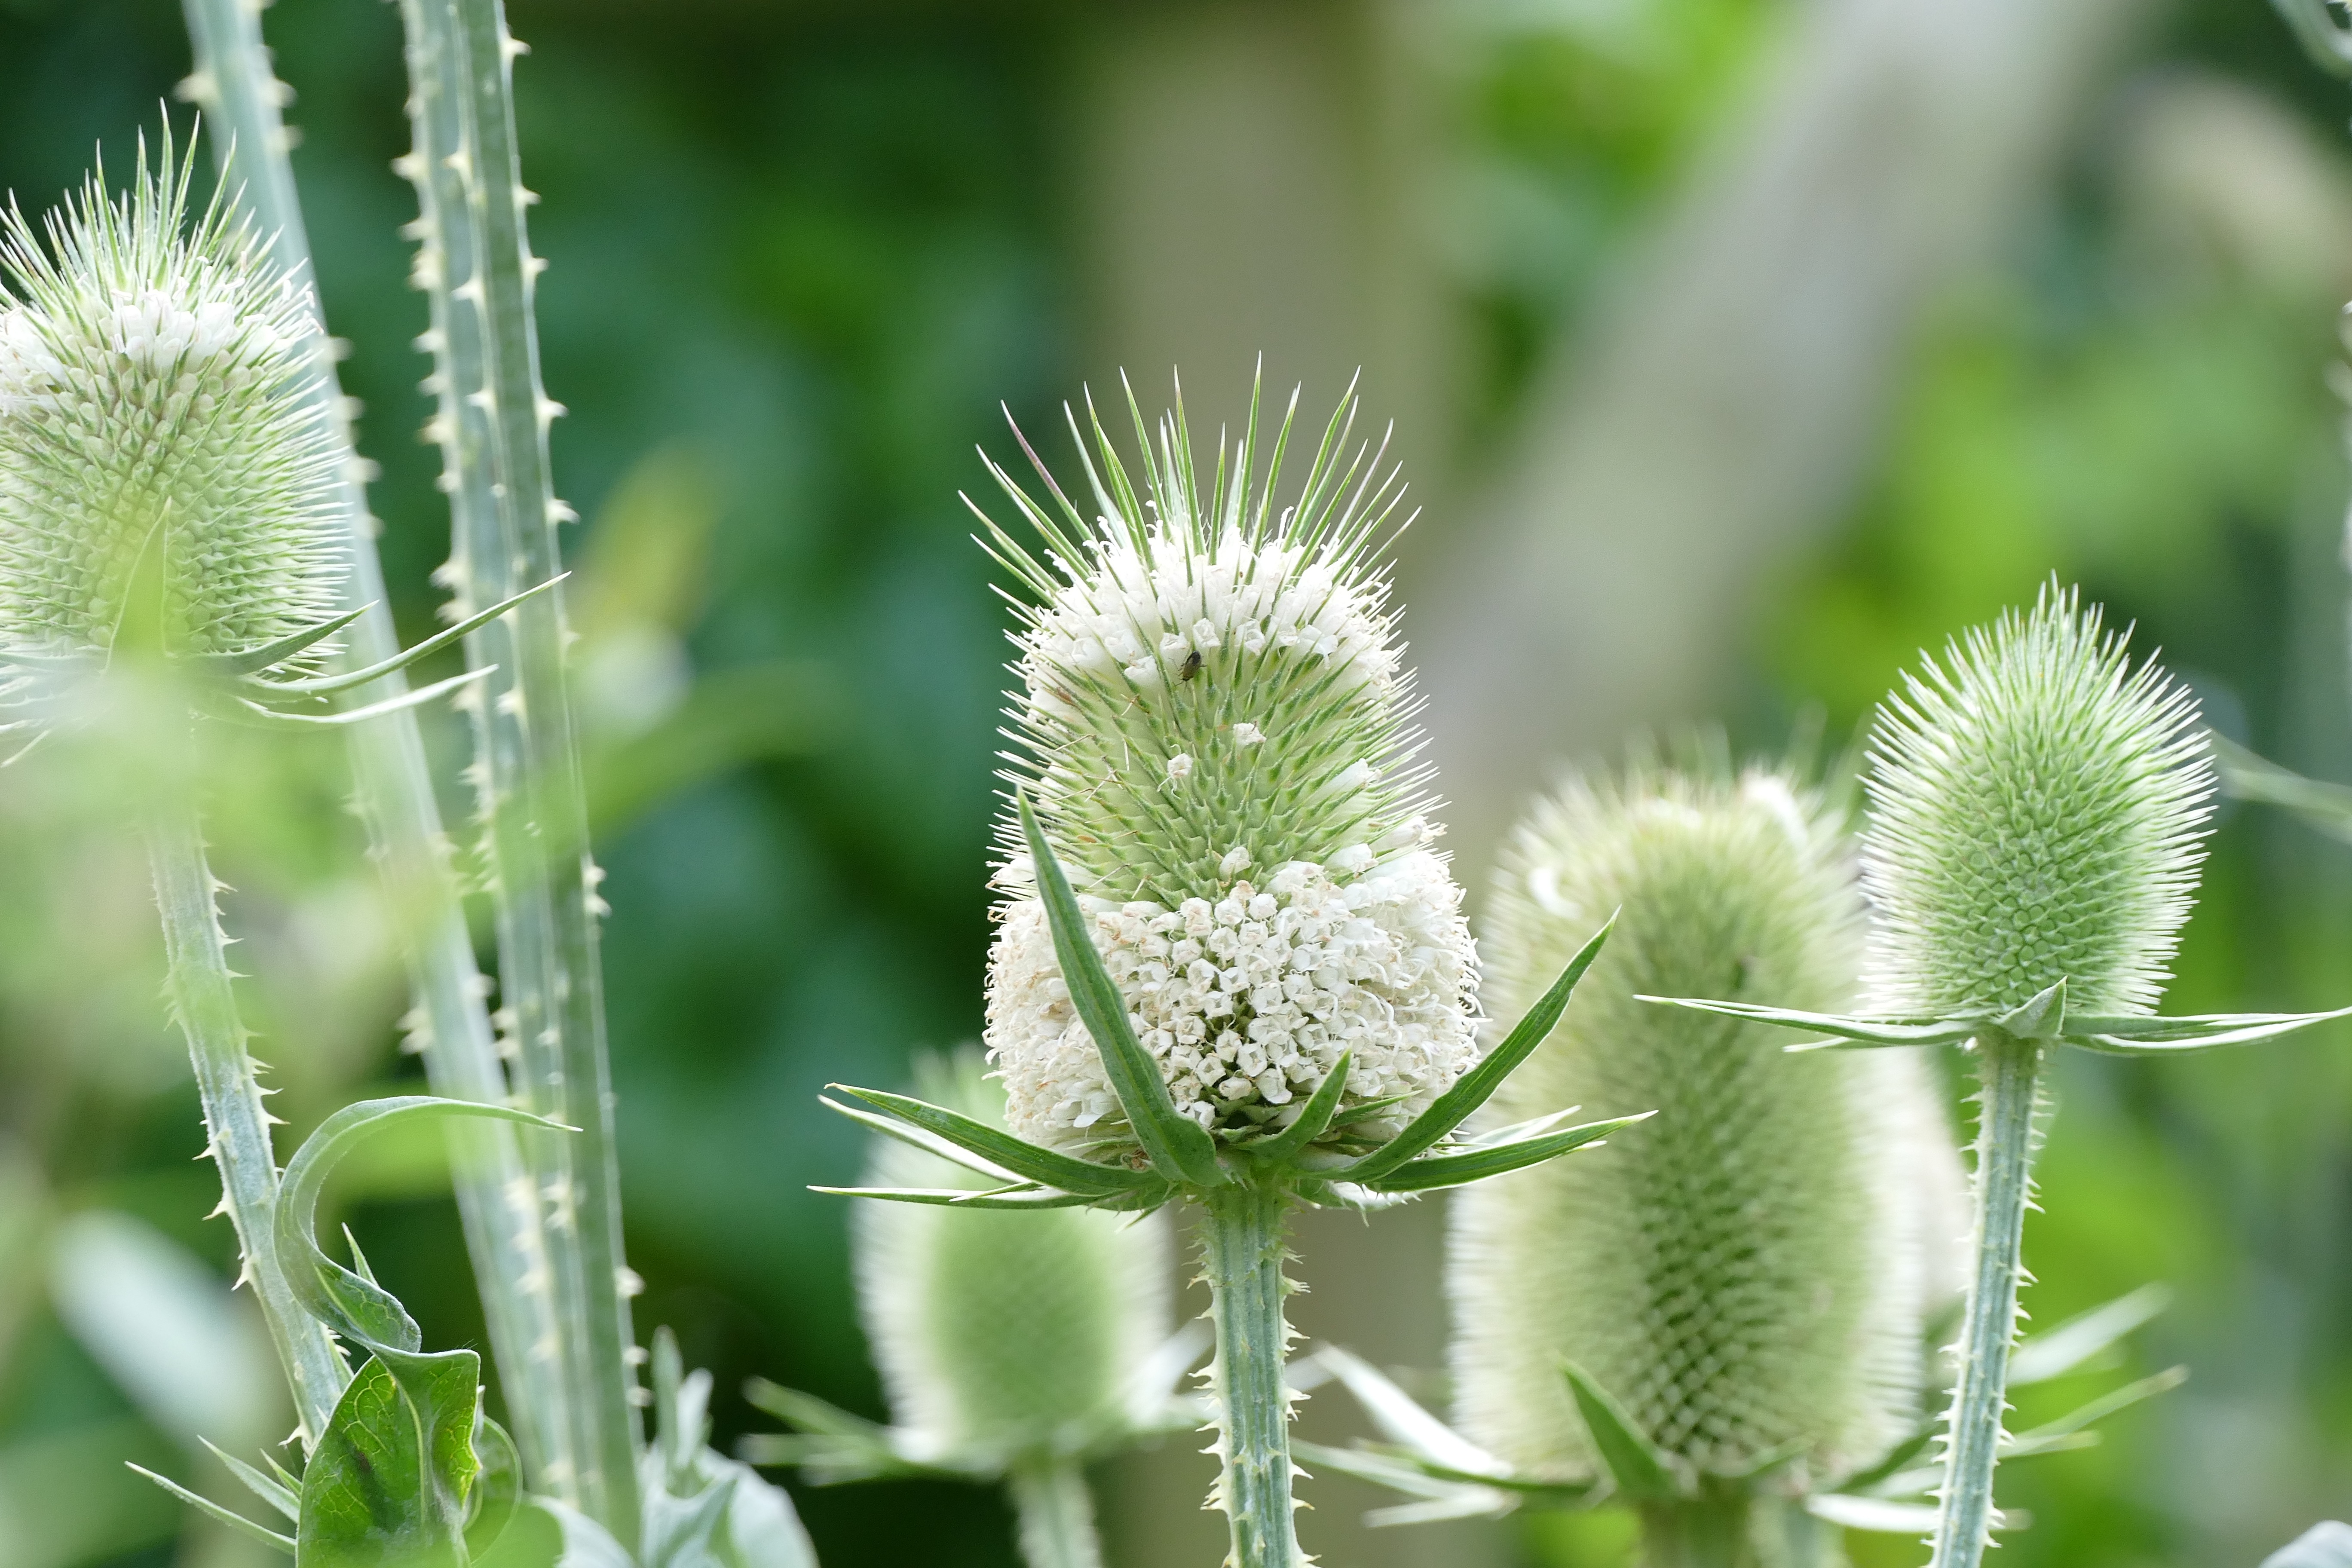
nature, grass, plant, white, meadow, flower, frost, green, botany, flora, white flower, wildflower, flowers, close up, thistle, macro photography, flowering plant, daisy family, silybum, grass family, plant stem, land plant, thorns spines and prickles